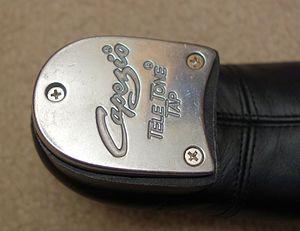
Les claquettes sont un style de danse qui prend son origine dans la danse traditionnelle irlandaise, laquelle va s'exporter en Amérique du Nord avec les colons émigrants. Le nom de « claquettes » vient du son produit par des plaquettes de bois ou de métal fixés sur à la pointe et au talon des chaussures du danseur, ce qui fait de celui-ci un percussionniste, en même temps qu'un danseur.